Saturn (alligator)

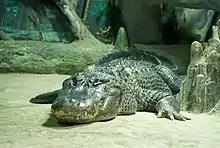
An American alligator at the Moscow Zoo, Possibly Saturn

Saturn (193622 May 2020) was an American alligator residing in the Moscow Zoo. He was the subject of an urban myth that he was previously Adolf Hitler's "pet alligator".